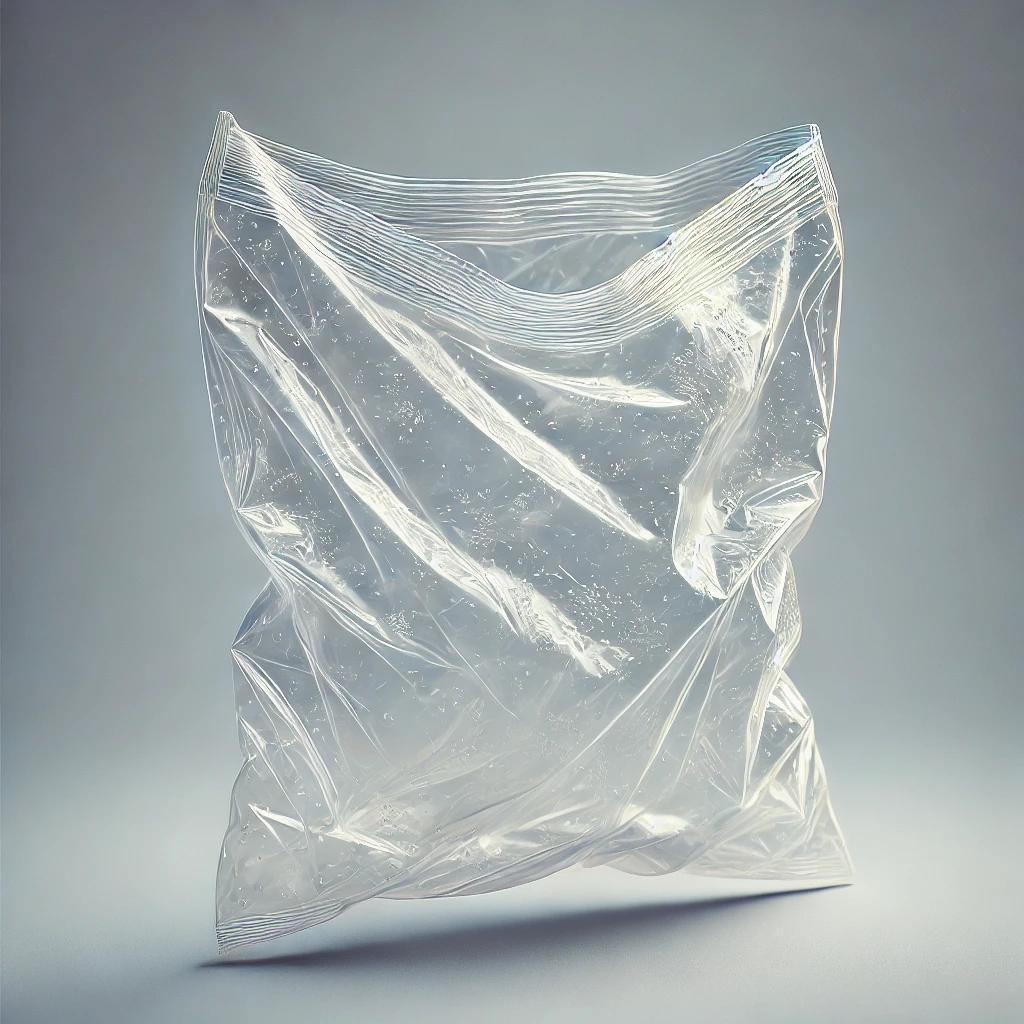
Etiqueta: plástico